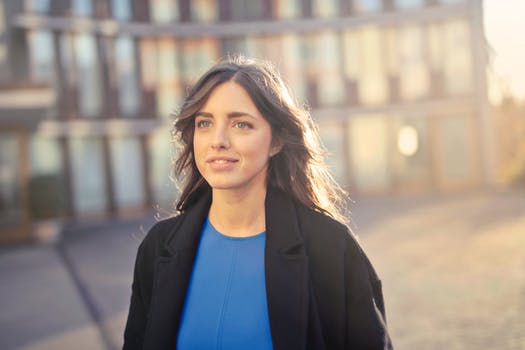
Label: No Watermark